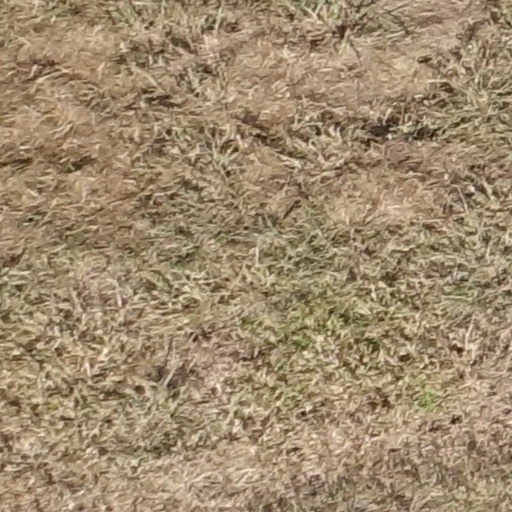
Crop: sorghum